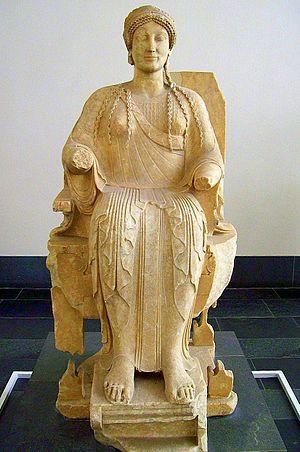
La région des Pouilles, dite plus couramment les Pouilles, voire la Pouille, est une région d'Italie, située dans l'extrême sud-est du pays. Son gentilé est Apulien. La région compte un peu plus de 4 millions d'habitants et son chef-lieu et principale agglomération est Bari. Délimitée par les régions de Molise au nord, de la Campanie à l'ouest et de la Basilicate au sud-ouest, la région est baignée par la mer Adriatique à l'est et la mer Ionienne au sud. Administrativement, la région comprend la ville métropolitaine de Bari et les provinces de Barletta-Andria-Trani, Brindisi, Foggia, Lecce et Tarente.
Durant l'Antiquité, les Messapiens ou Messapes étaient les habitants de la péninsule du Salento et du flanc méridional du massif des Murges. Leur territoire constituait l'arrière-pays d'une des principales colonies de Grande Grèce, Tarente, port de la mer Ionienne qui a été le centre du pythagorisme. Leur capitale était Bréntion, littéralement tête de cerf en illyrien, latinisée en Brundǐsǐum, l'actuelle Brindes, port de l'Adriatique. Ils se distinguaient par une langue aujourd'hui disparue, le messapien.
La statue de la déesse de Tarente est une statue grecque de 151 cm de haut, produite environ vers -480 av. J.-C., à l'aube de la période classique.